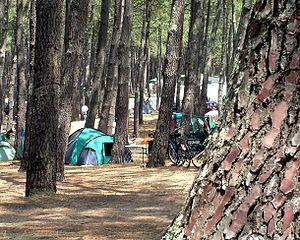
Le paradoxe d'Olbers, appelé aussi paradoxe de Cheseaux-Olbers ou paradoxe de la nuit noire, est une contradiction apparente entre le fait que le ciel est noir la nuit et l'hypothèse que l'Univers serait statique et infini.